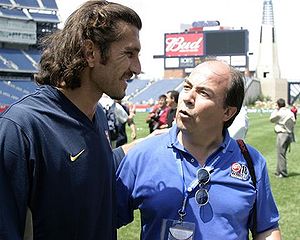
Rüştü Reçber
Rüştü Reçber er en tyrkisk tidligere fodboldspiller, der spillede som målmand hos Beşiktaş JK, Antalyaspor, Fenerbahce SK og FC Barcelona. Han besidder landskampsrekorden for Tyrkiets landshold, og tilhørte i en årrække verdenseliten blandt målmænd.